Kunst and Albers

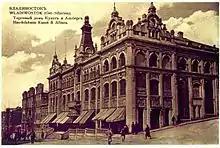
The department store of Kunst and Albers, erected in 1907 on Svetlanskaya Street in Vladivostok

By 1914, Kunst & Albers had 32 branch stores. World War I brought an end to the flow of merchandise from Germany. Multiple publications spread the rumour that the firm was operating a German spying network, the main source of such rumours being the publicist Ferdynand Antoni Ossendowski. In the 1950s, George F. Kennan wrote that: "it is doubtful whether the history of journalism could produce another instance of such a violent and prolonged personal vendetta". Adolph Dattan was exiled in 1915 to Siberia, and did not return to Vladivostok until 1919/1920, at the age of 65. Alfred Albers (1877-1960), son of Gustav Albers and junior partner in the company, was drafted into the Tsar's army.